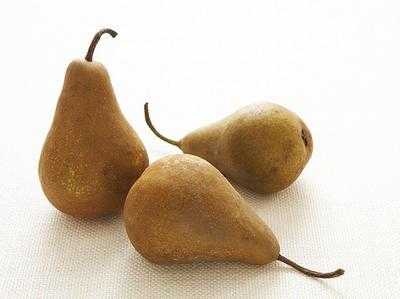
Label: Pear